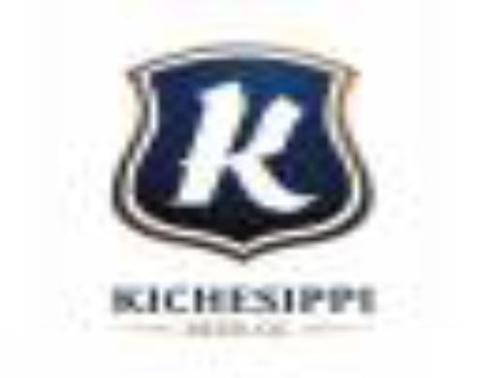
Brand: kichesippi-1
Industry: Food